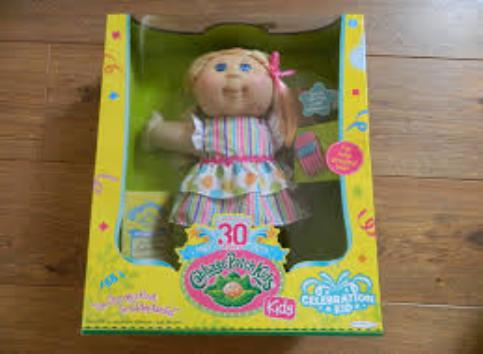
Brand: Cabbage Patch Kids
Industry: Leisure